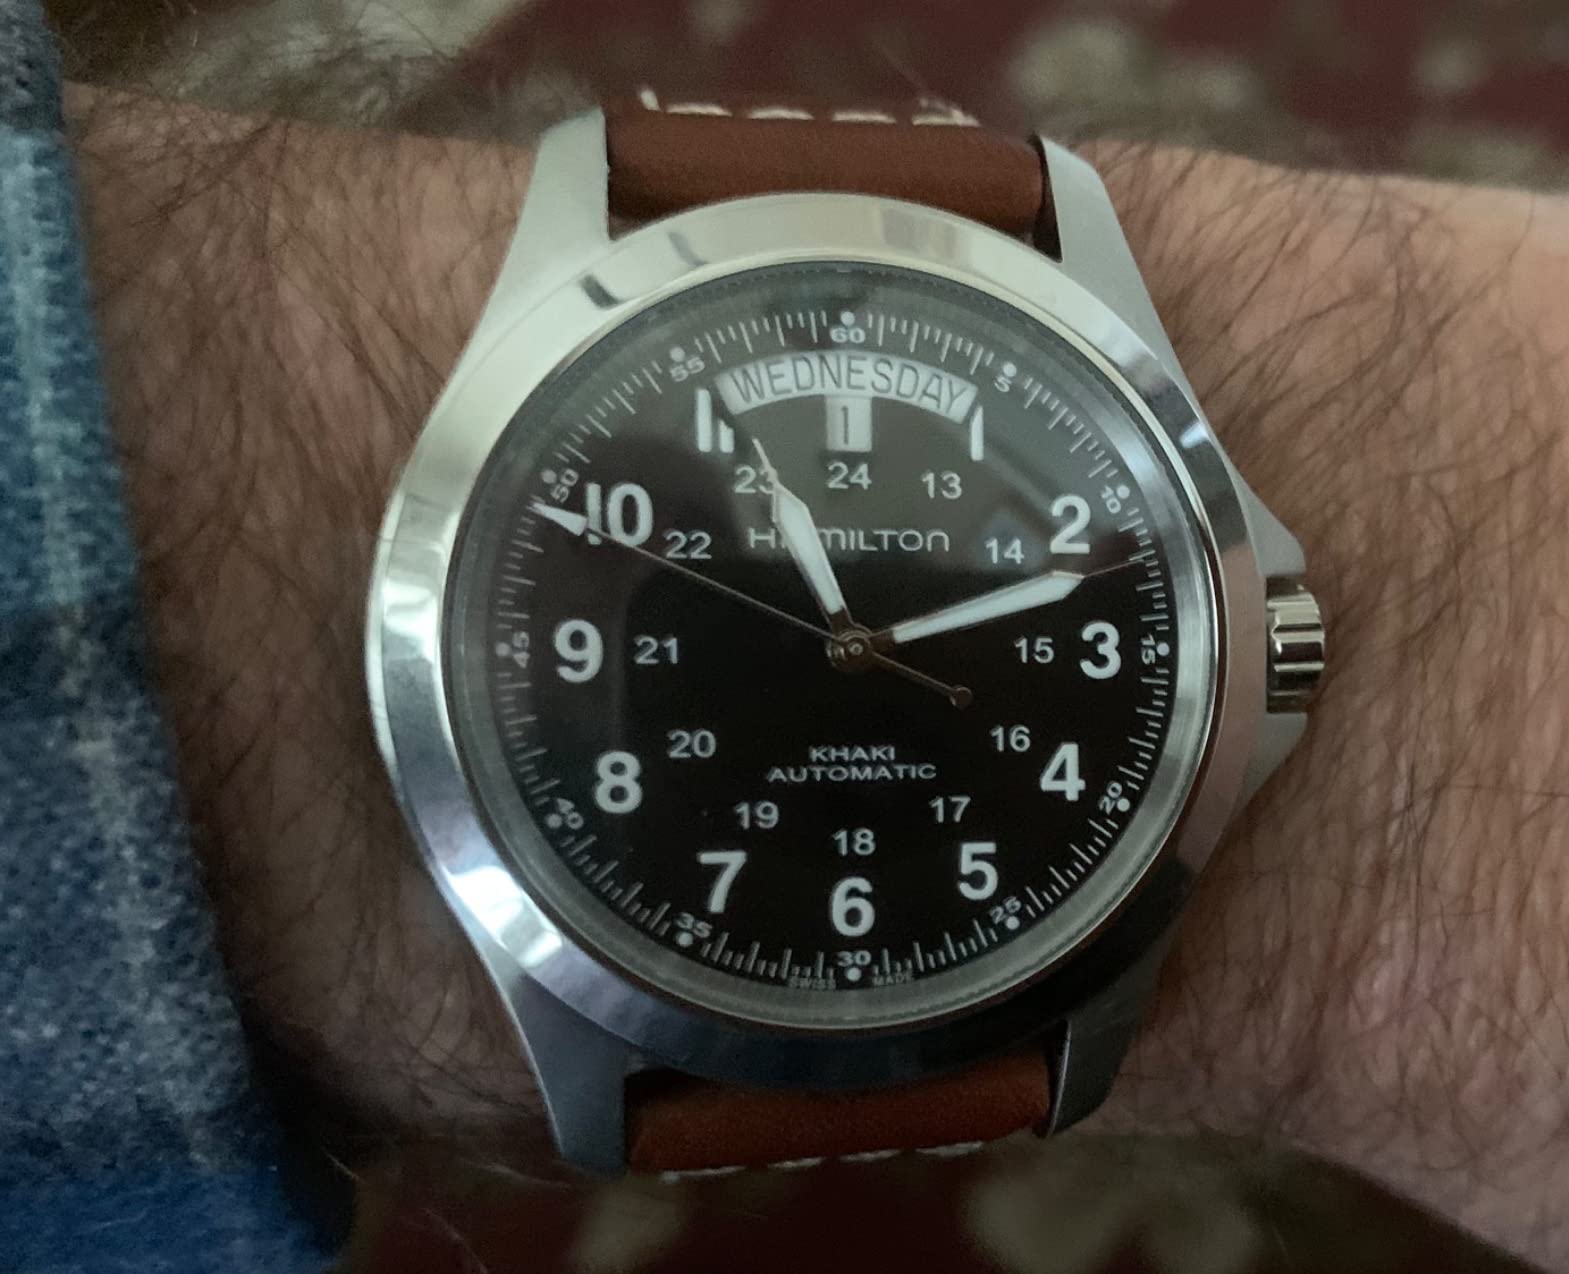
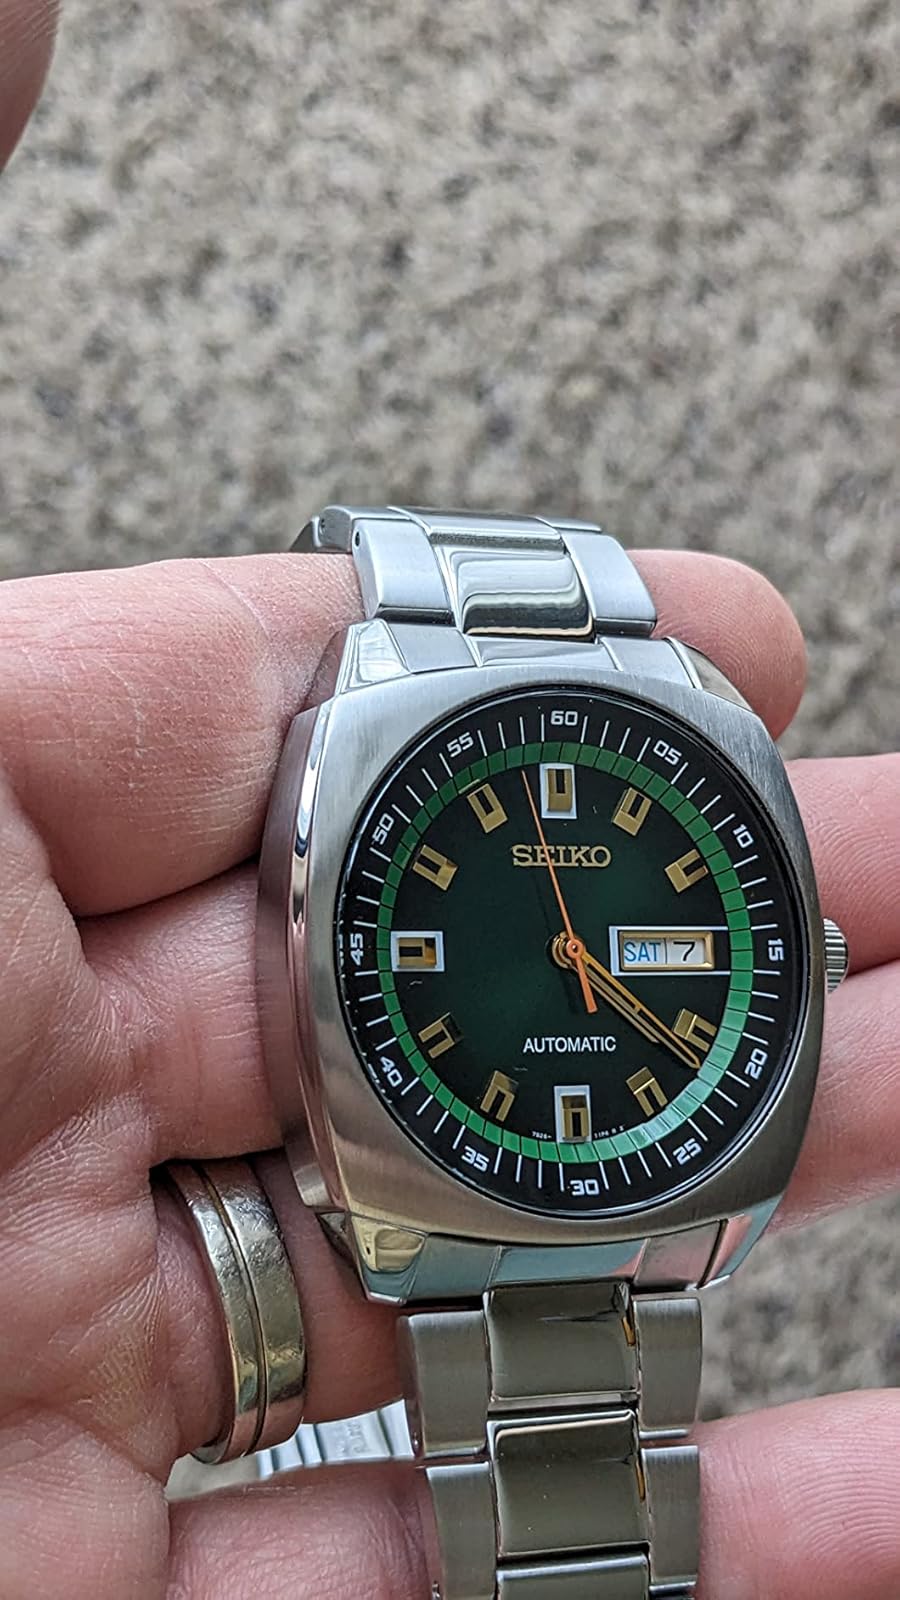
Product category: accessories_watch
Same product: no